Edward V

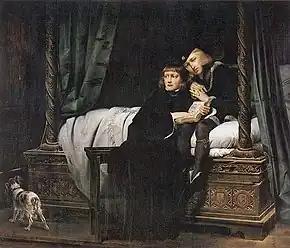
King Edward V and the Duke of York in the Tower of London by Paul Delaroche. The theme of innocent children awaiting an uncertain fate was a popular one amongst 19th-century painters. Louvre, Paris

Dominic Mancini recorded that after Richard III seized the throne, Edward and his brother Richard were taken into the "inner apartments of the Tower" and then were seen less and less until the end of the summer to the autumn of 1483, when they disappeared from public view altogether. During this period Mancini records that Edward was regularly visited by a doctor, who reported that Edward, "like a victim prepared for sacrifice, sought remission of his sins by daily confession and penance, because he believed that death was facing him." The Latin reference to had previously been translated as "a doctor from Strasbourg", because the Latin name for the city of Strasbourg, , was still current at the time; however, D. E. Rhodes suggests it may actually refer to "Doctor Argentine", whom Rhodes identifies as John Argentine, an English physician who would later serve as provost of King's College, Cambridge, and as doctor to Arthur, Prince of Wales, eldest son of King Henry VII of England (Henry Tudor).